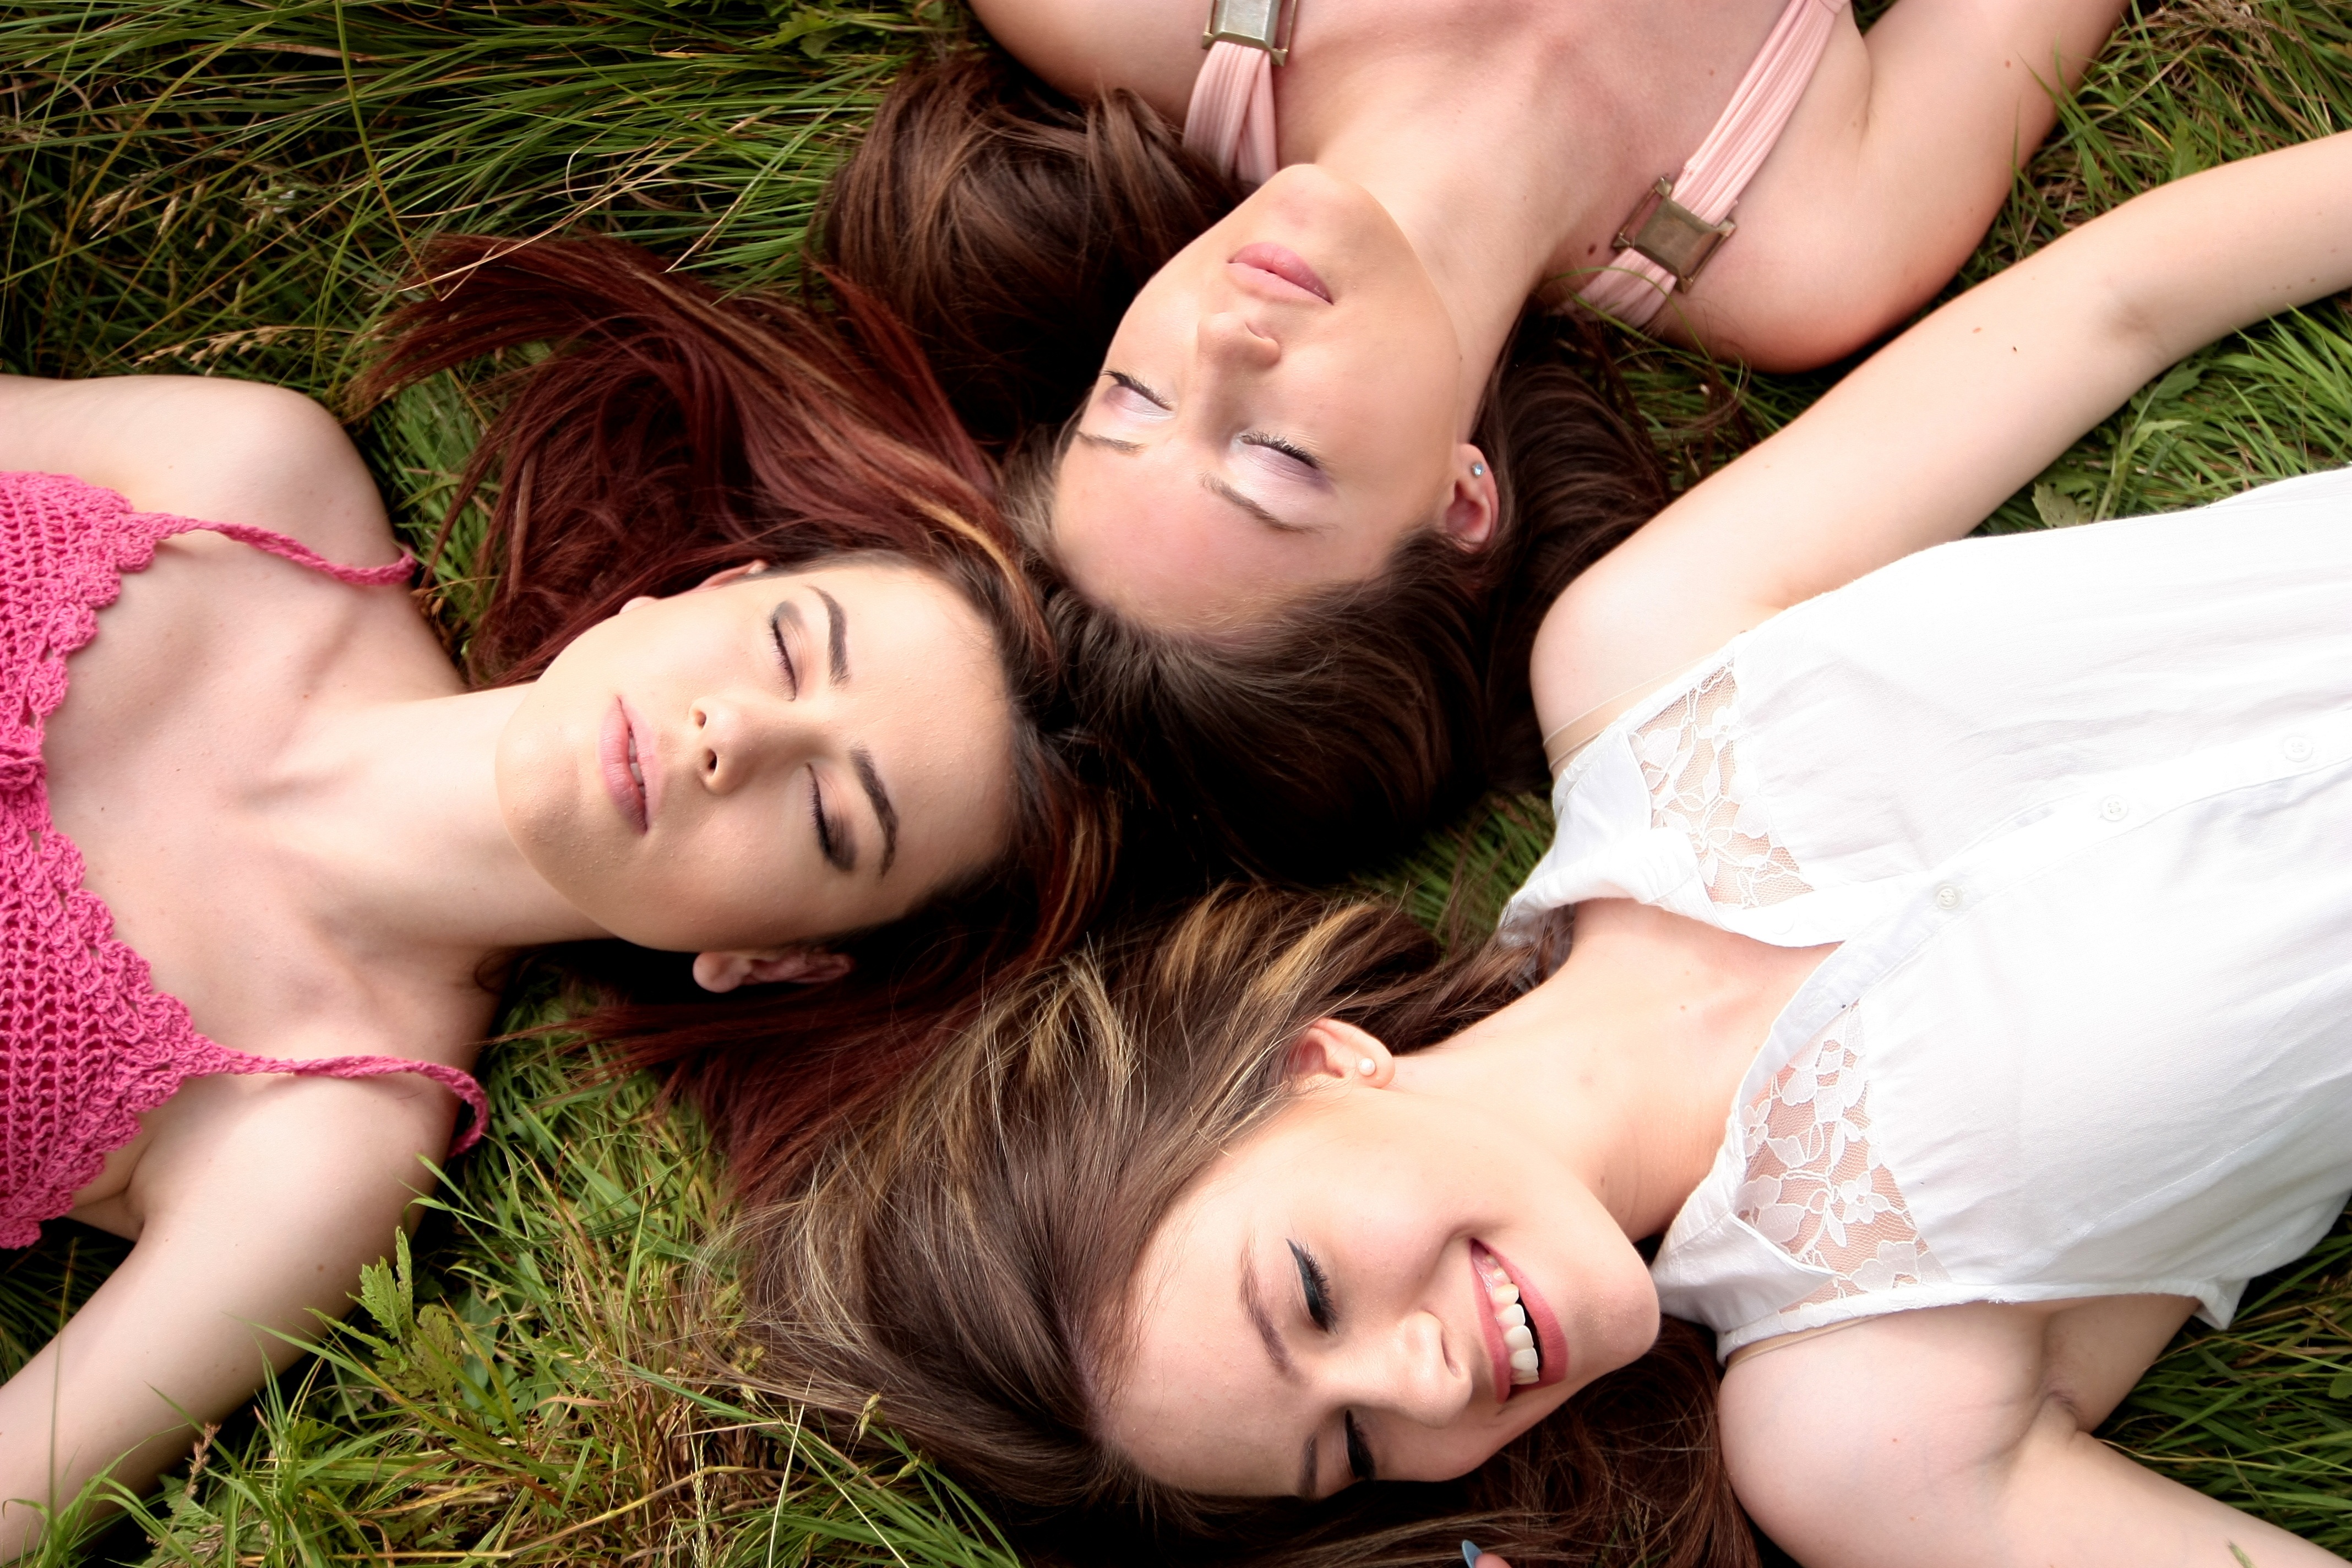
hand, nature, person, leg, model, romance, clothing, buddy, girls, three, beauty, dresses, interaction, photo shoot, portrait photography